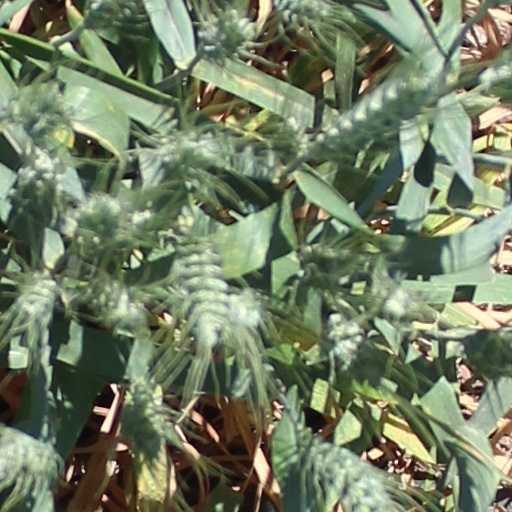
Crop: wheat